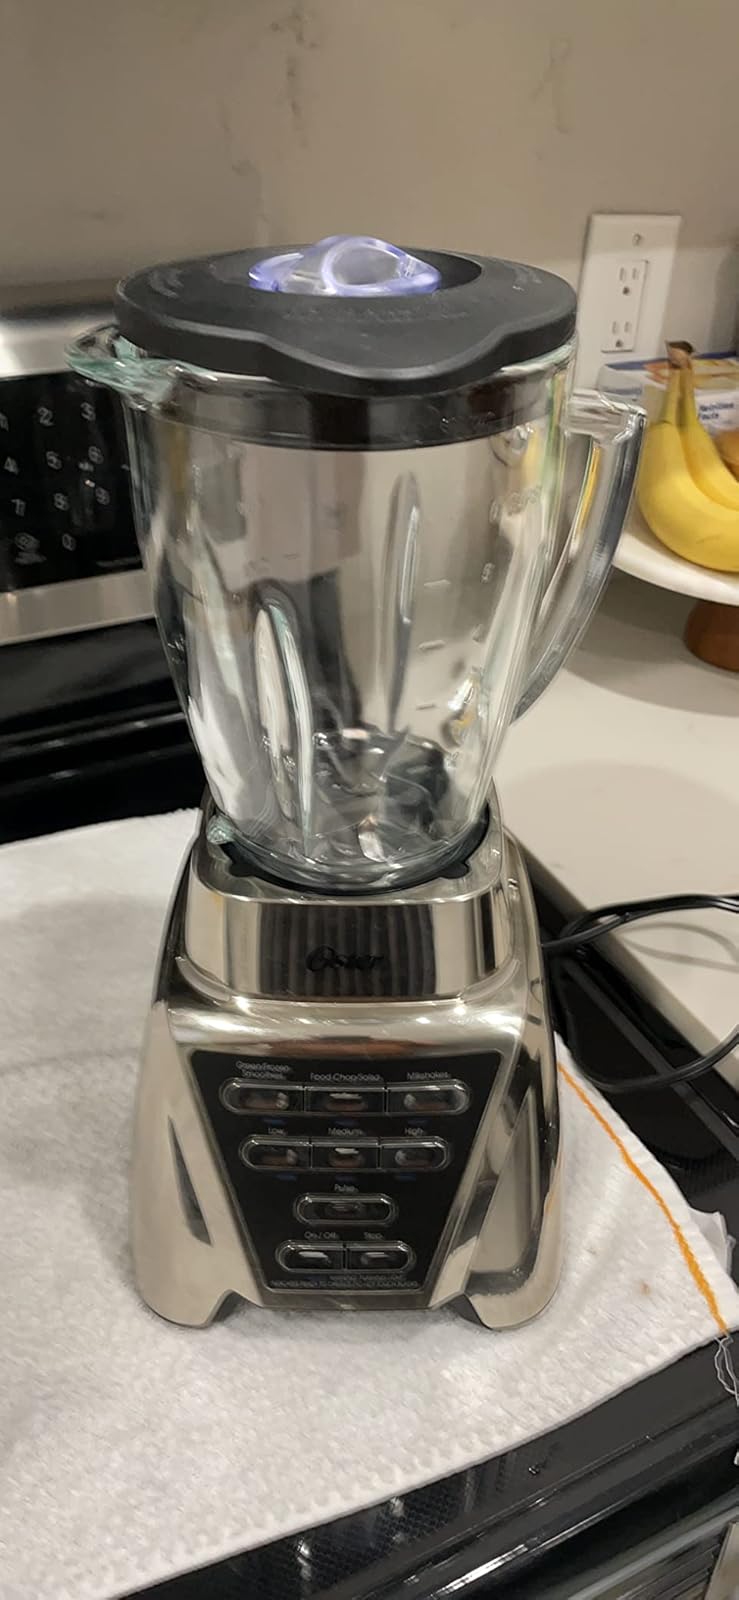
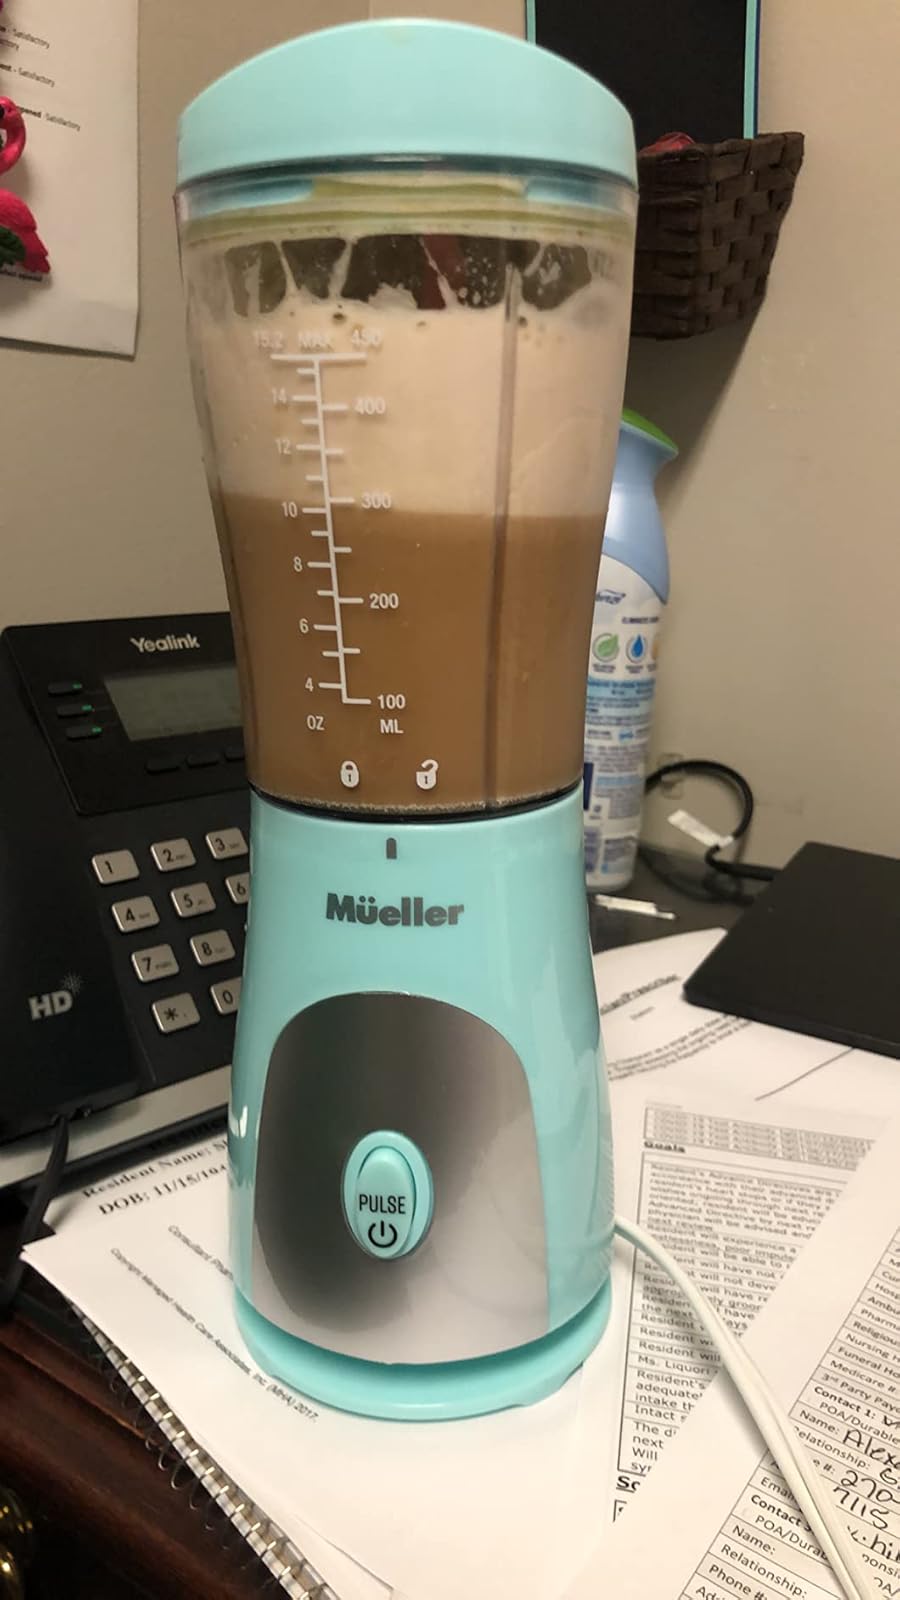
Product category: items_blender
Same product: no